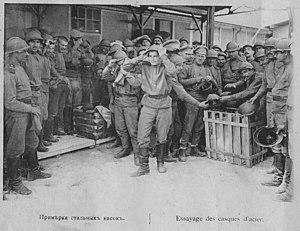
Le corps expéditionnaire russe en France est une force de l’armée impériale russe engagée dans les combats de la Première Guerre mondiale sur le front français.